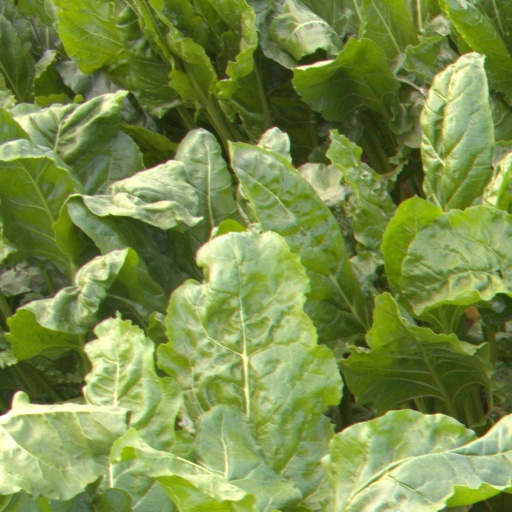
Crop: sugar beet